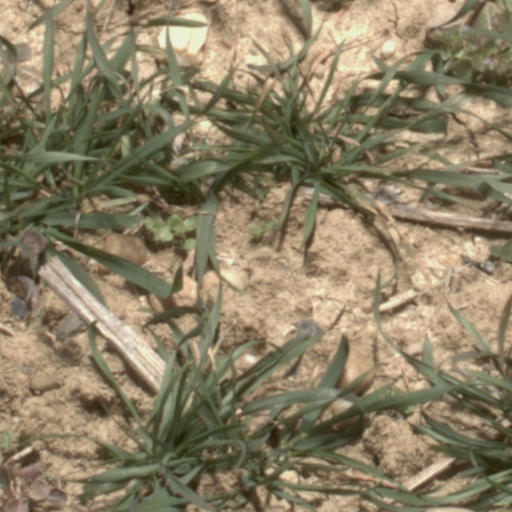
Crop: wheat